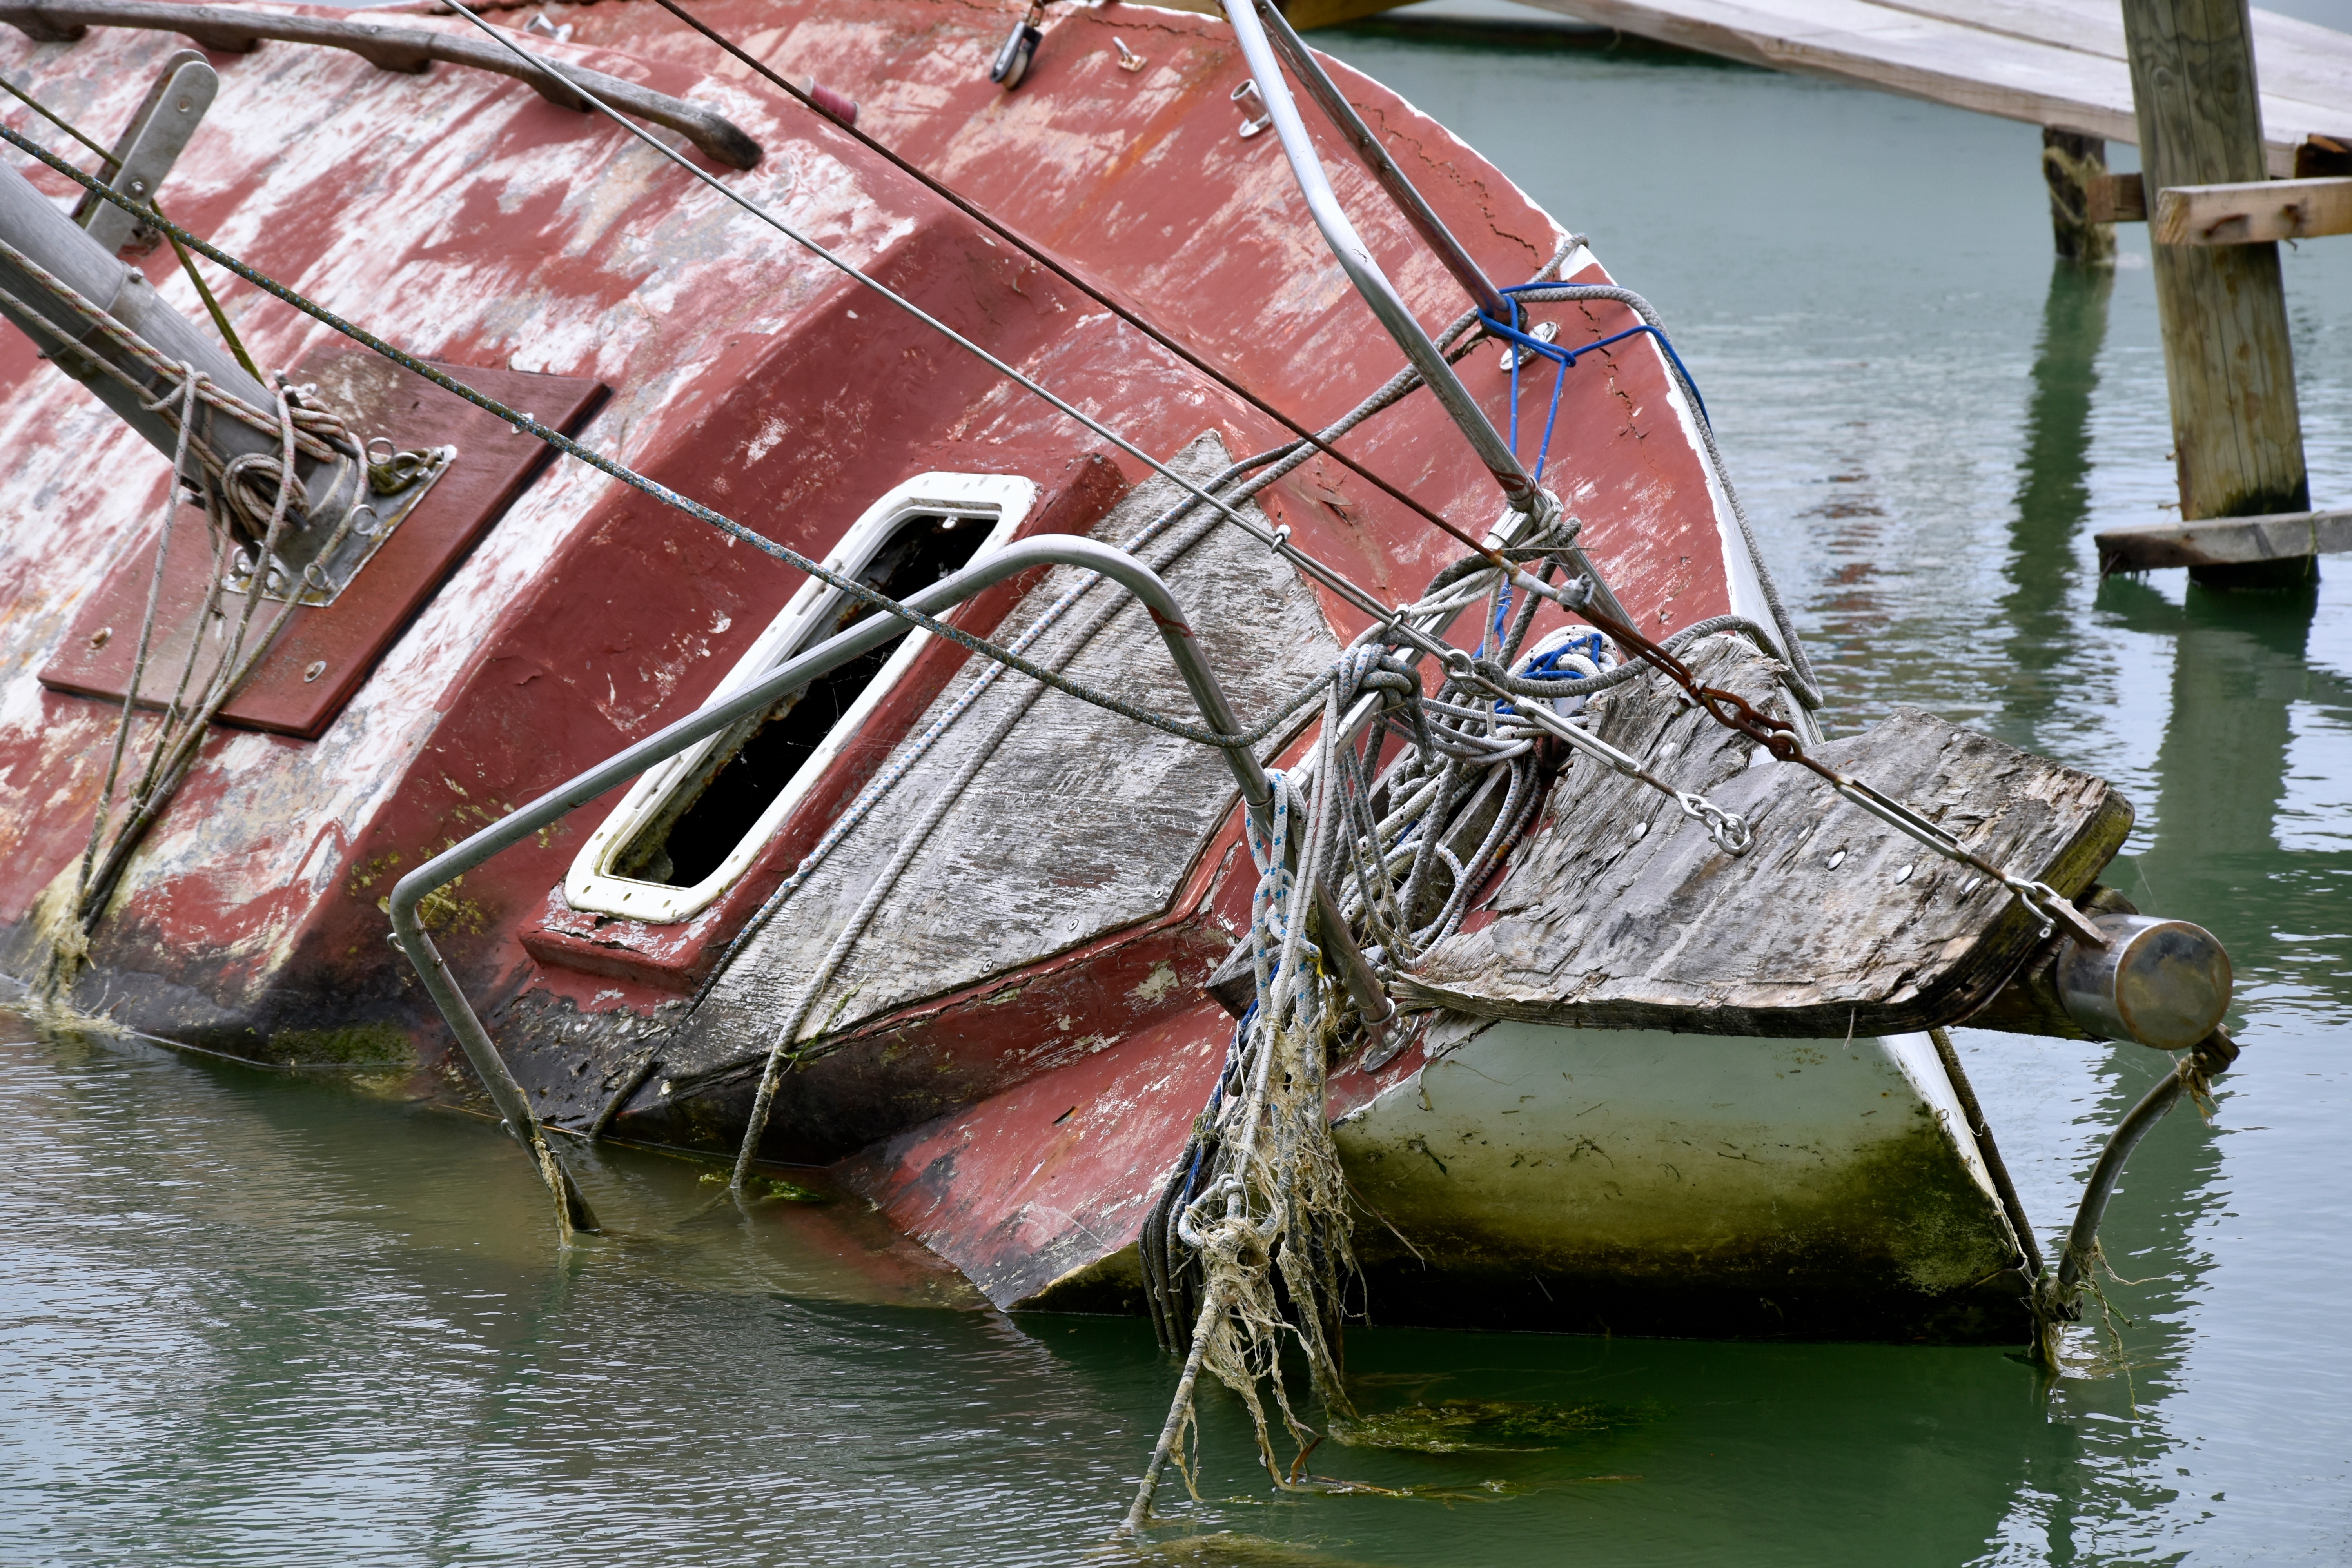
boat, vehicle, sailboat, waterway, watercraft, barque, watercraft rowing